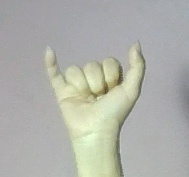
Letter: ya